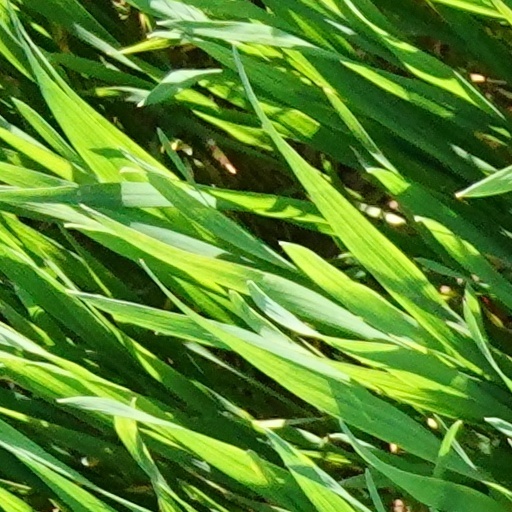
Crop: wheat